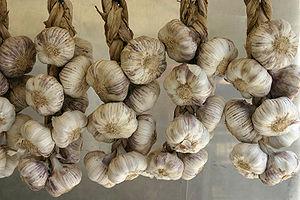
Aïl cultivé